Ramagundam

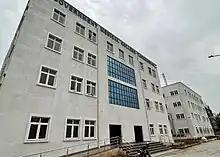
Singareni Institute of Medical Sciences College Ramagundam

Ramagundam has a variety of higher education institutions. Since 2022, Ramagundam with funds of Singareni Colleries has its own government medical college.